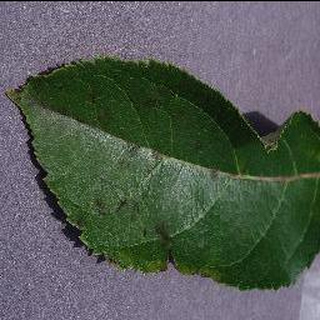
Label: apple_apple_scab